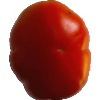
Label: Tomato 1